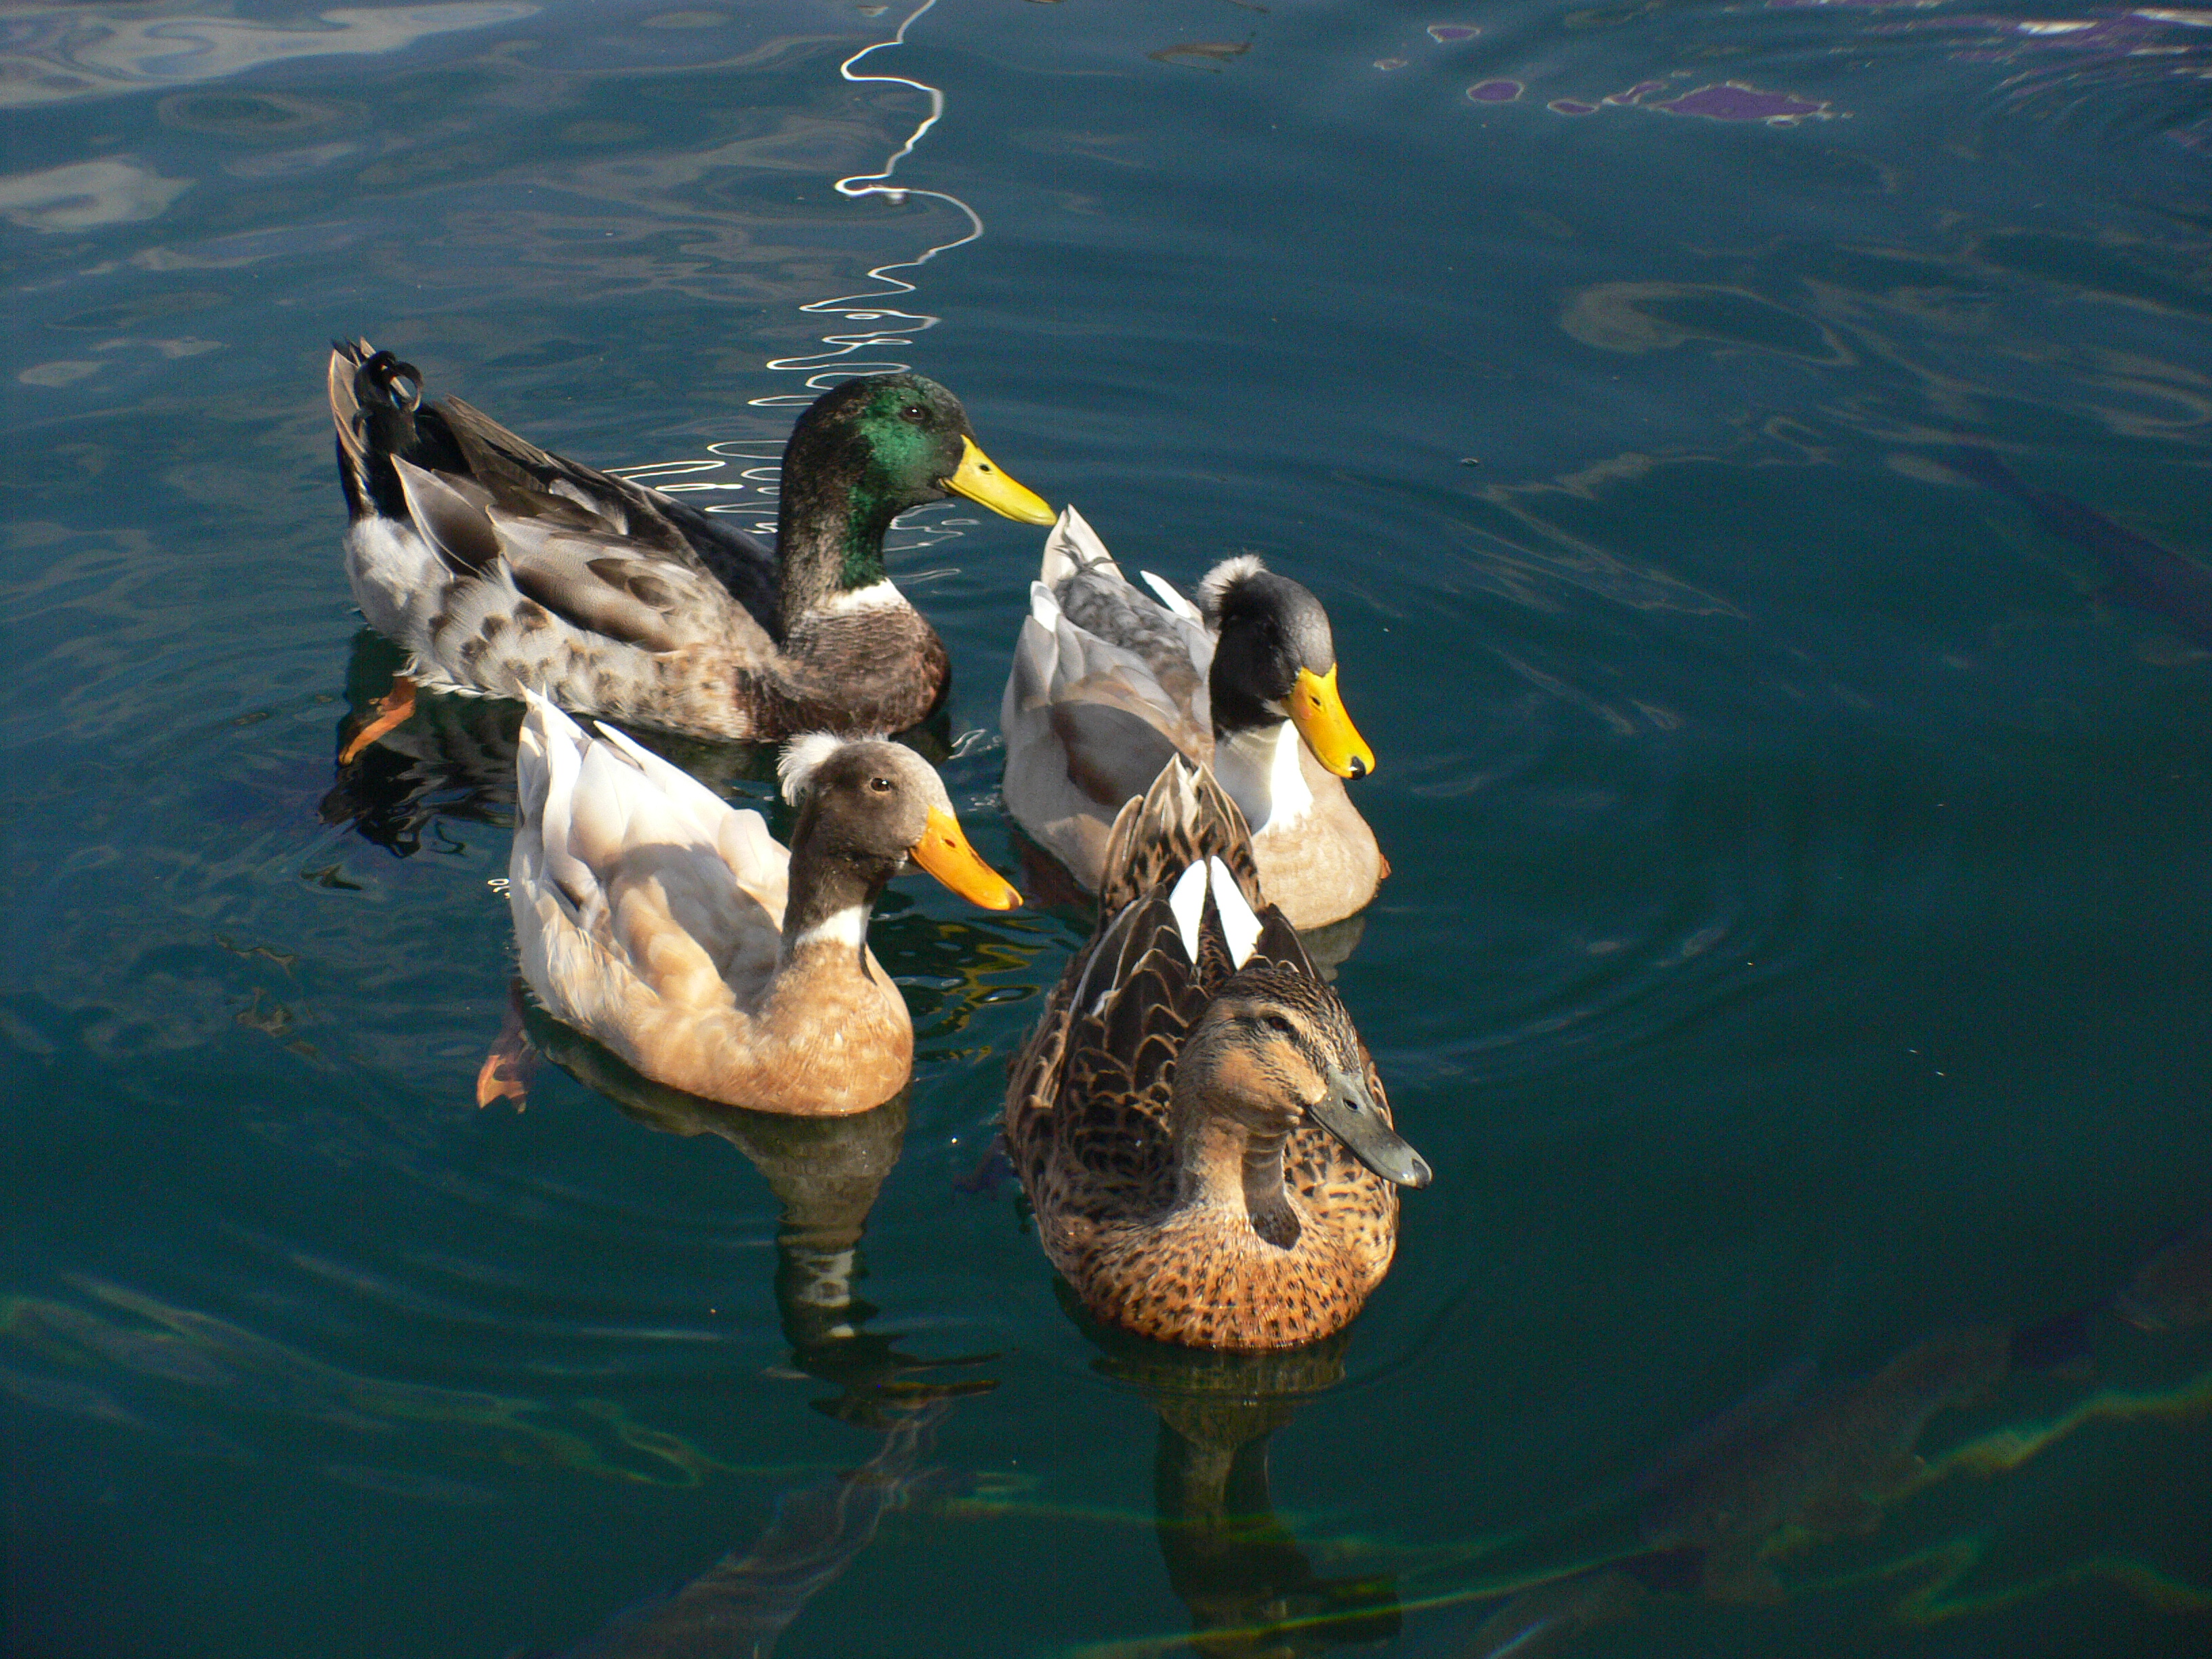
water, bird, wing, reflection, beak, fauna, poultry, duck, vertebrate, ducks, waterfowl, water bird, mallard, mallards, ducks geese and swans